New Danube

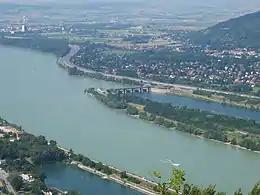
The start of the river.

As the river is cut off from the Danube and only fed through ground water, it is essentially a lake. This gives the water a much higher quality compared to the main river. It is usually much bluer than the comparatively grey Danube.